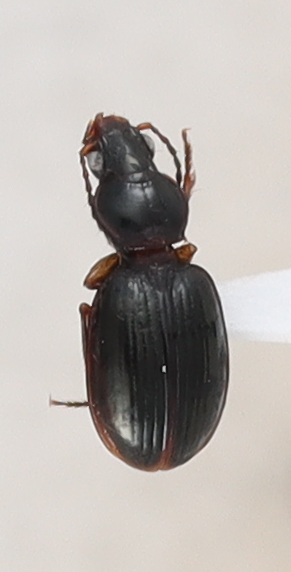
Scientific name: Mecyclothorax konanus
Plot: 14
Trap: E
Collected: 20240911